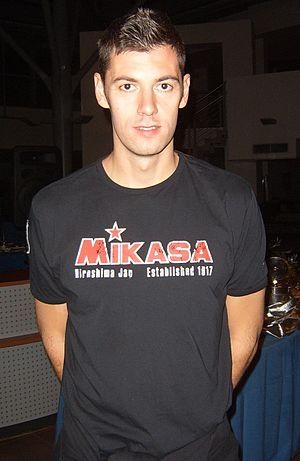
Simone Buti est un joueur italien de volley-ball. Il mesure 2,08 m et joue central. Il totalise 58 sélections en équipe d'Italie.